Chunithm

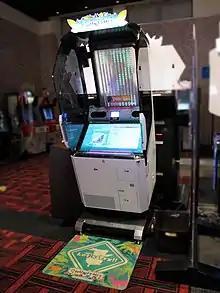
"CHUNITHM AMAZON" arcade cabinet

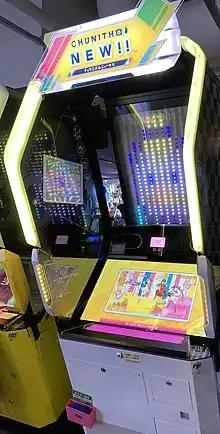
"CHUNITHM NEW PLUS!!" arcade cabinet (old cabinet)

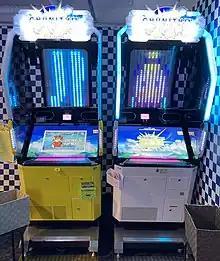
"CHUNITHM SUN" arcade game cabinets (new cabinet at left, old cabinet at right)

The first version of "Chunithm" released outside of Japan, "CHUNITHM SUPERSTAR", was released in November 2020. "CHUNITHM SUPERSTAR" is based on "CHUNITHM STAR" that was released back in 2017.